Berlin-Pankow-Heinersdorf station

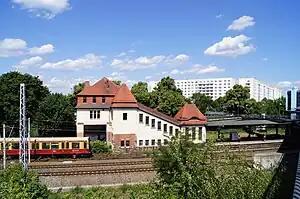

Pankow-Heinersdorf is a railway station in the Pankow district of Berlin. It is served by the S-Bahn lines , , and . It is also served by BVG tram route 50. It serves the Heinersdorf region to the north of the centre of Pankow.